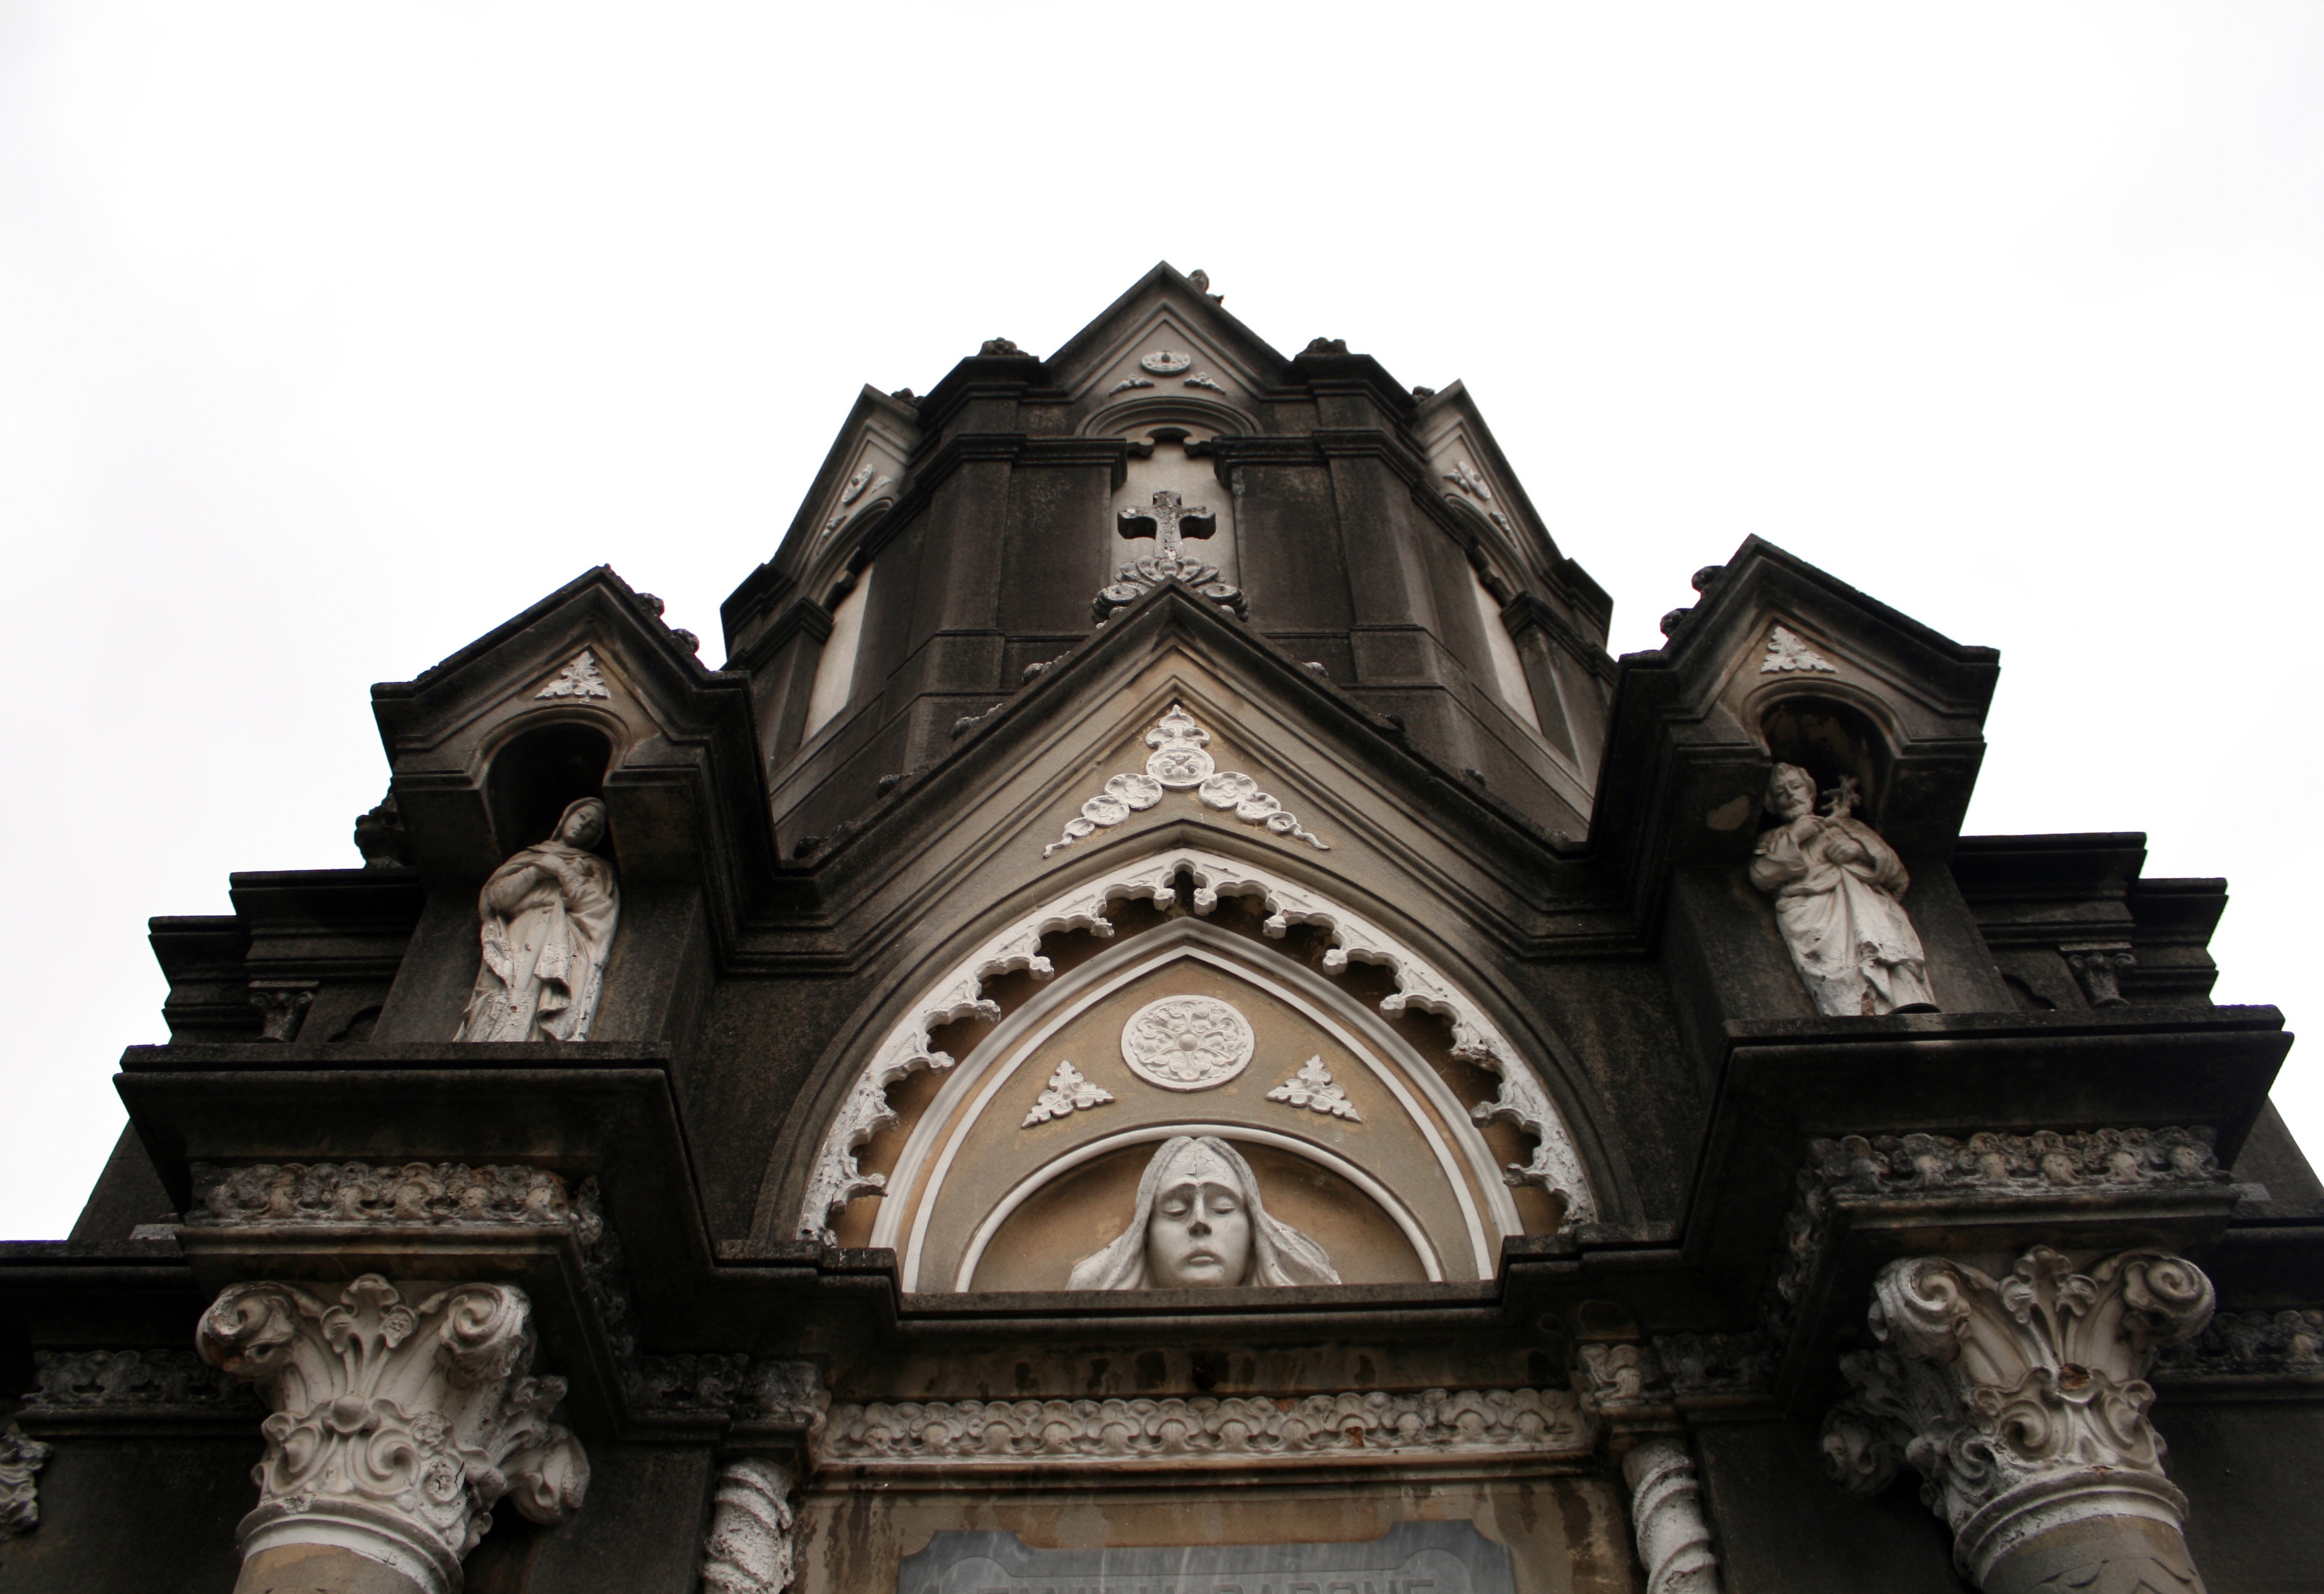
architecture, building, church, cathedral, cemetery, gothic, place of worship, sculptures, graves, tombs, mausoleum, funeral, tomb art